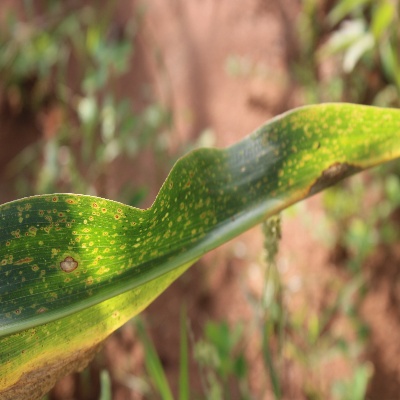
Crop: Maize
Condition: leaf blight